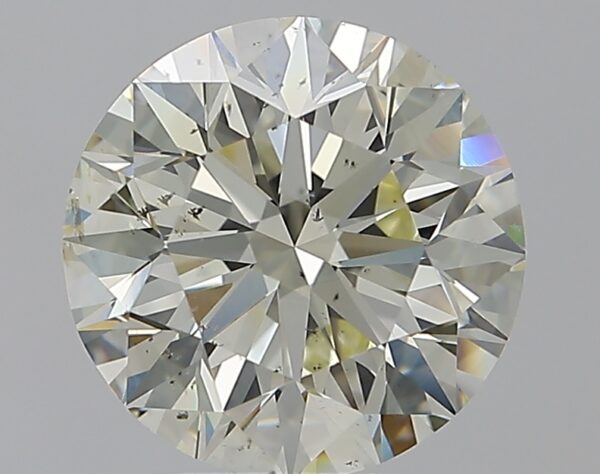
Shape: round
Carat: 3.4
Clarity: SI2
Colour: N
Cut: EX
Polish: EX
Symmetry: EX
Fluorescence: F
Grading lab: GIA
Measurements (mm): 9.47 x 9.54 x 6.04